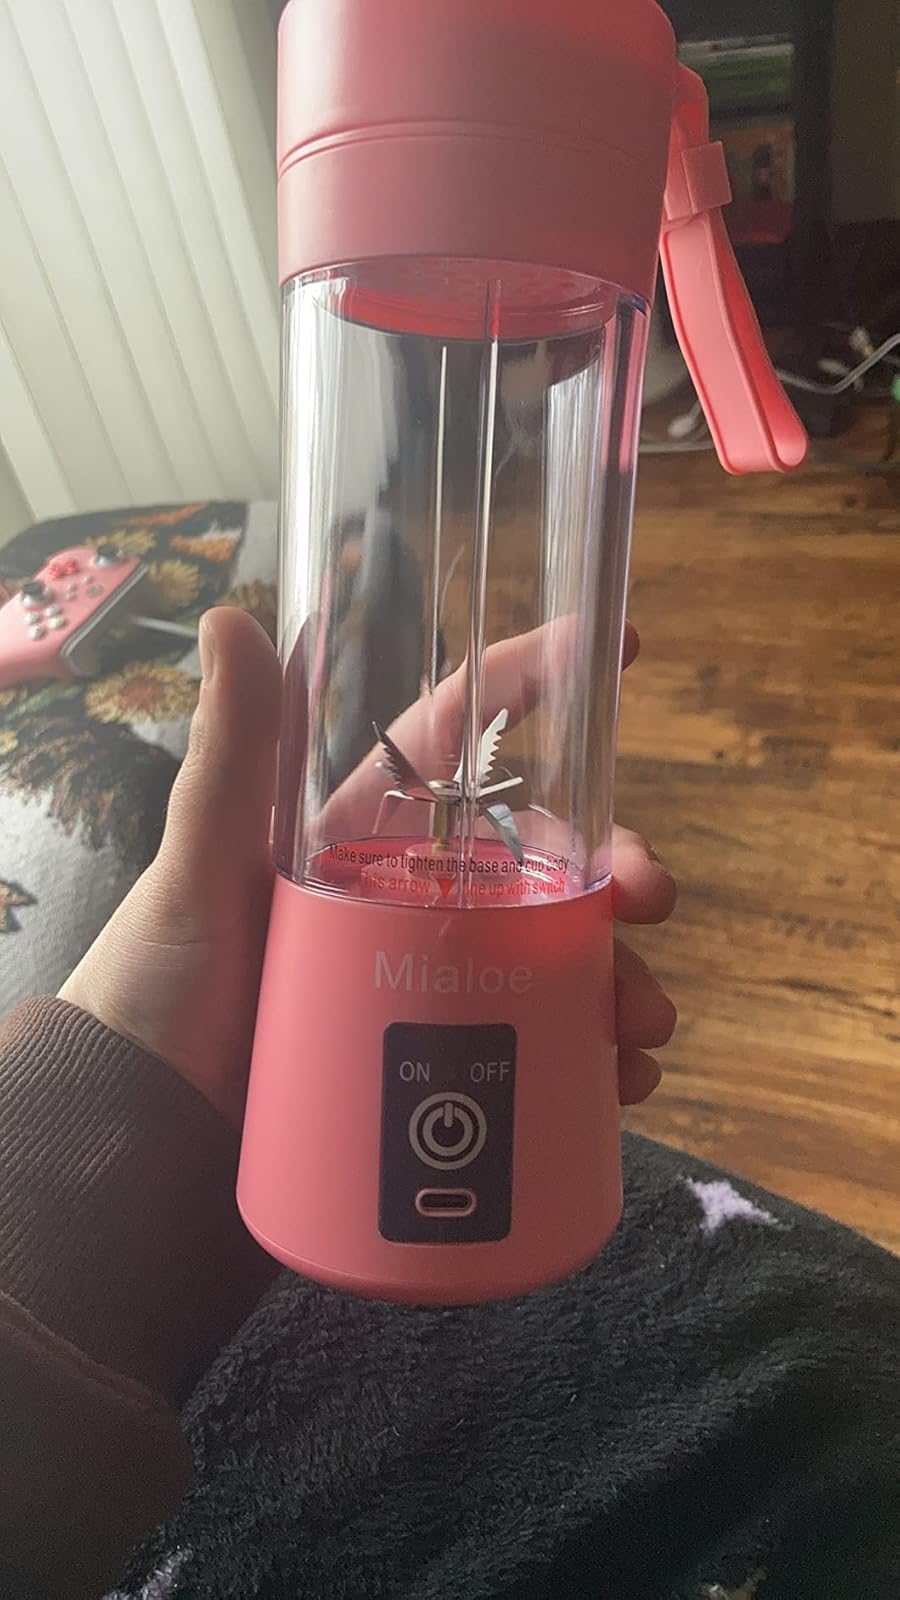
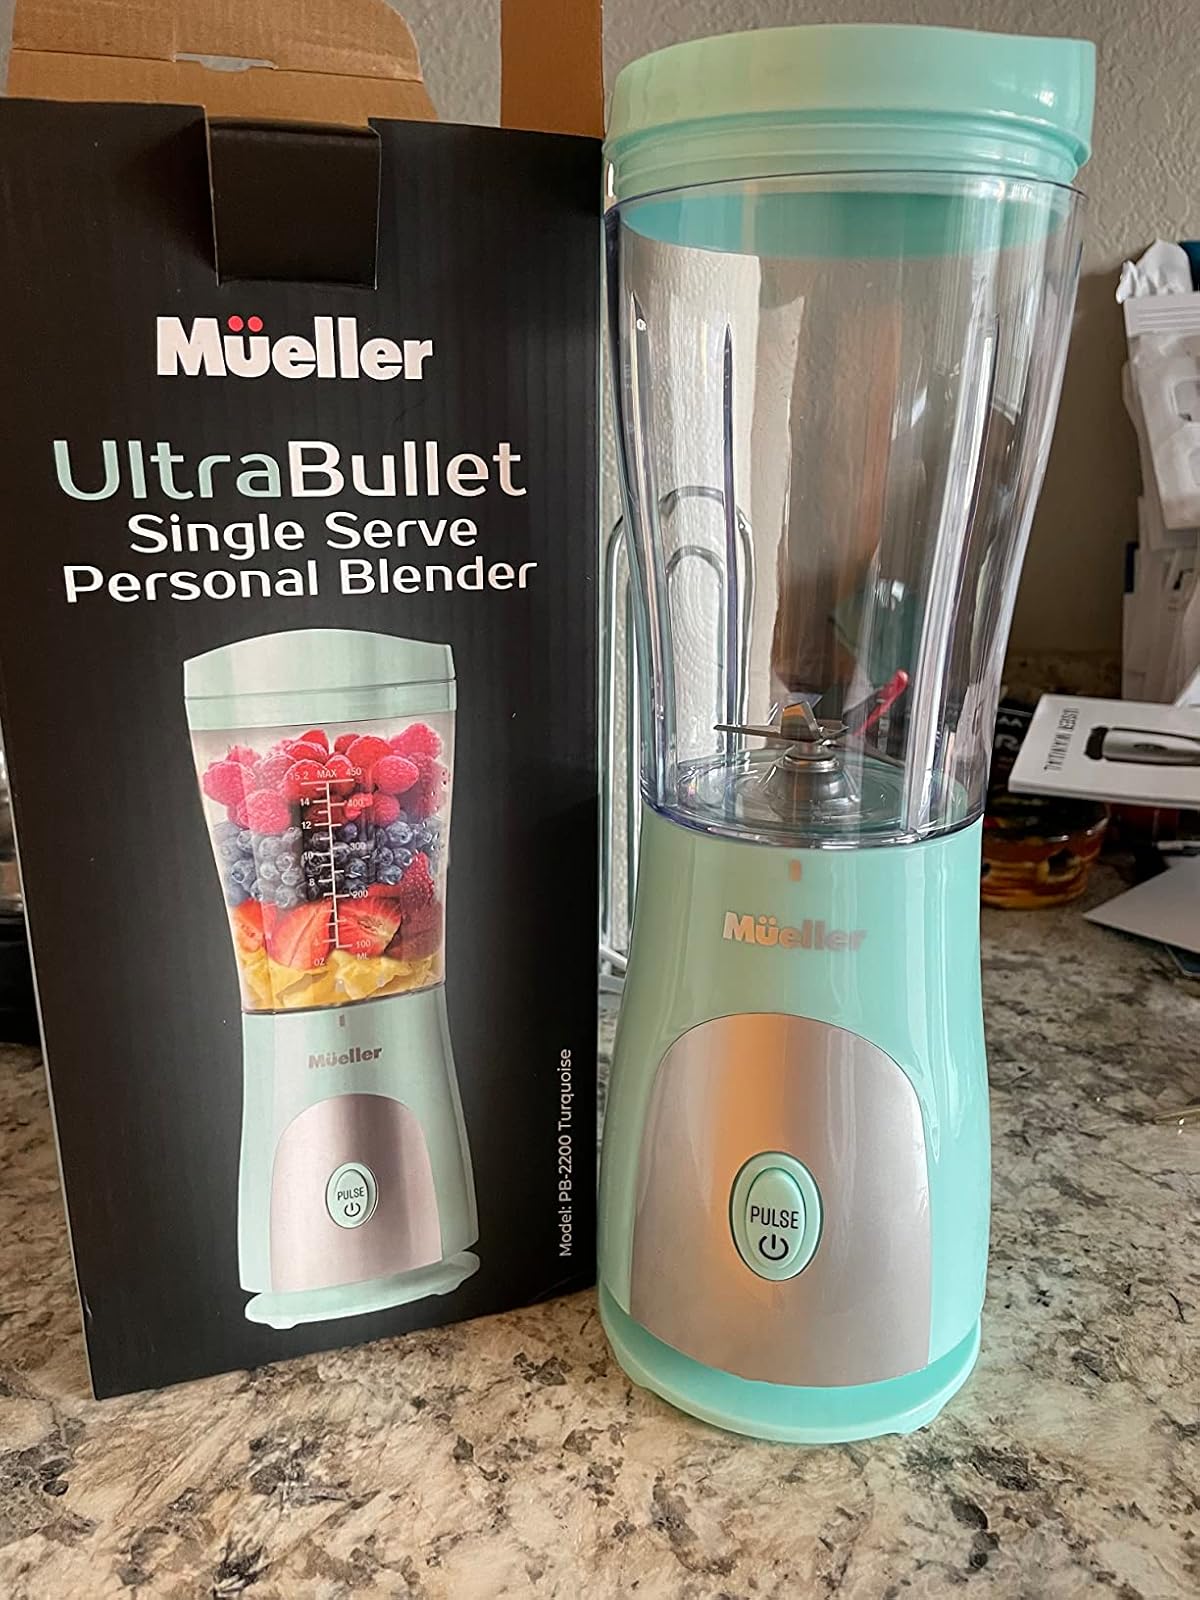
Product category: items_blender
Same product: no